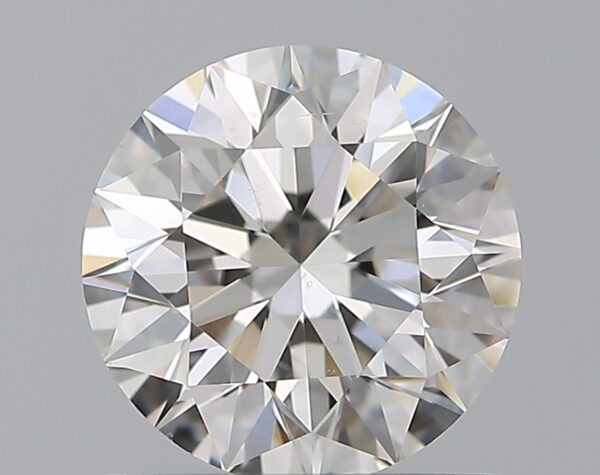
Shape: round
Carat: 1
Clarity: SI1
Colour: G
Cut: EX
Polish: EX
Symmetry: EX
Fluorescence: N
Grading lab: GIA
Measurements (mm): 6.36 x 6.39 x 4.01